British Airways

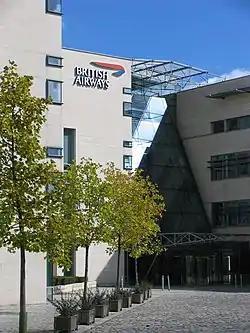
Waterside, the head office building of British Airways

The airline's head office, Waterside, is located in Harmondsworth, a village near Heathrow Airport. Waterside was completed in June 1998 to replace British Airways' previous head office, Speedbird House, located on the grounds of Heathrow.